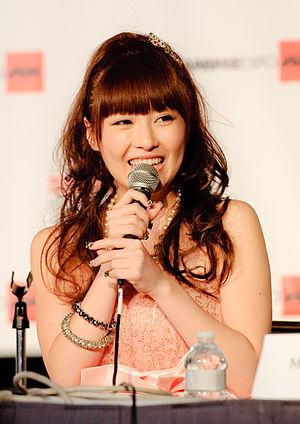
La chanteuse japonaise Maon Kurosaki lors de l'Anime Expo 2011 à Los Angeles.
Maon Kurosaki, née le 13 janvier 1988, est une chanteuse japonaise en contrat avec Geneon Entertainment. Chanteuse au Live Bar d'Akihabara, elle devient célèbre, en 2010, en chantant les 12 génériques de fin de Highschool of the Dead. Le 10 août suivant, sa participation à l'anime To Aru Majutsu no Index II, qui débute en octobre de la même année est annoncée, elle en chante le générique de fin Magic∞world et le second générique de fin Mémories Last.